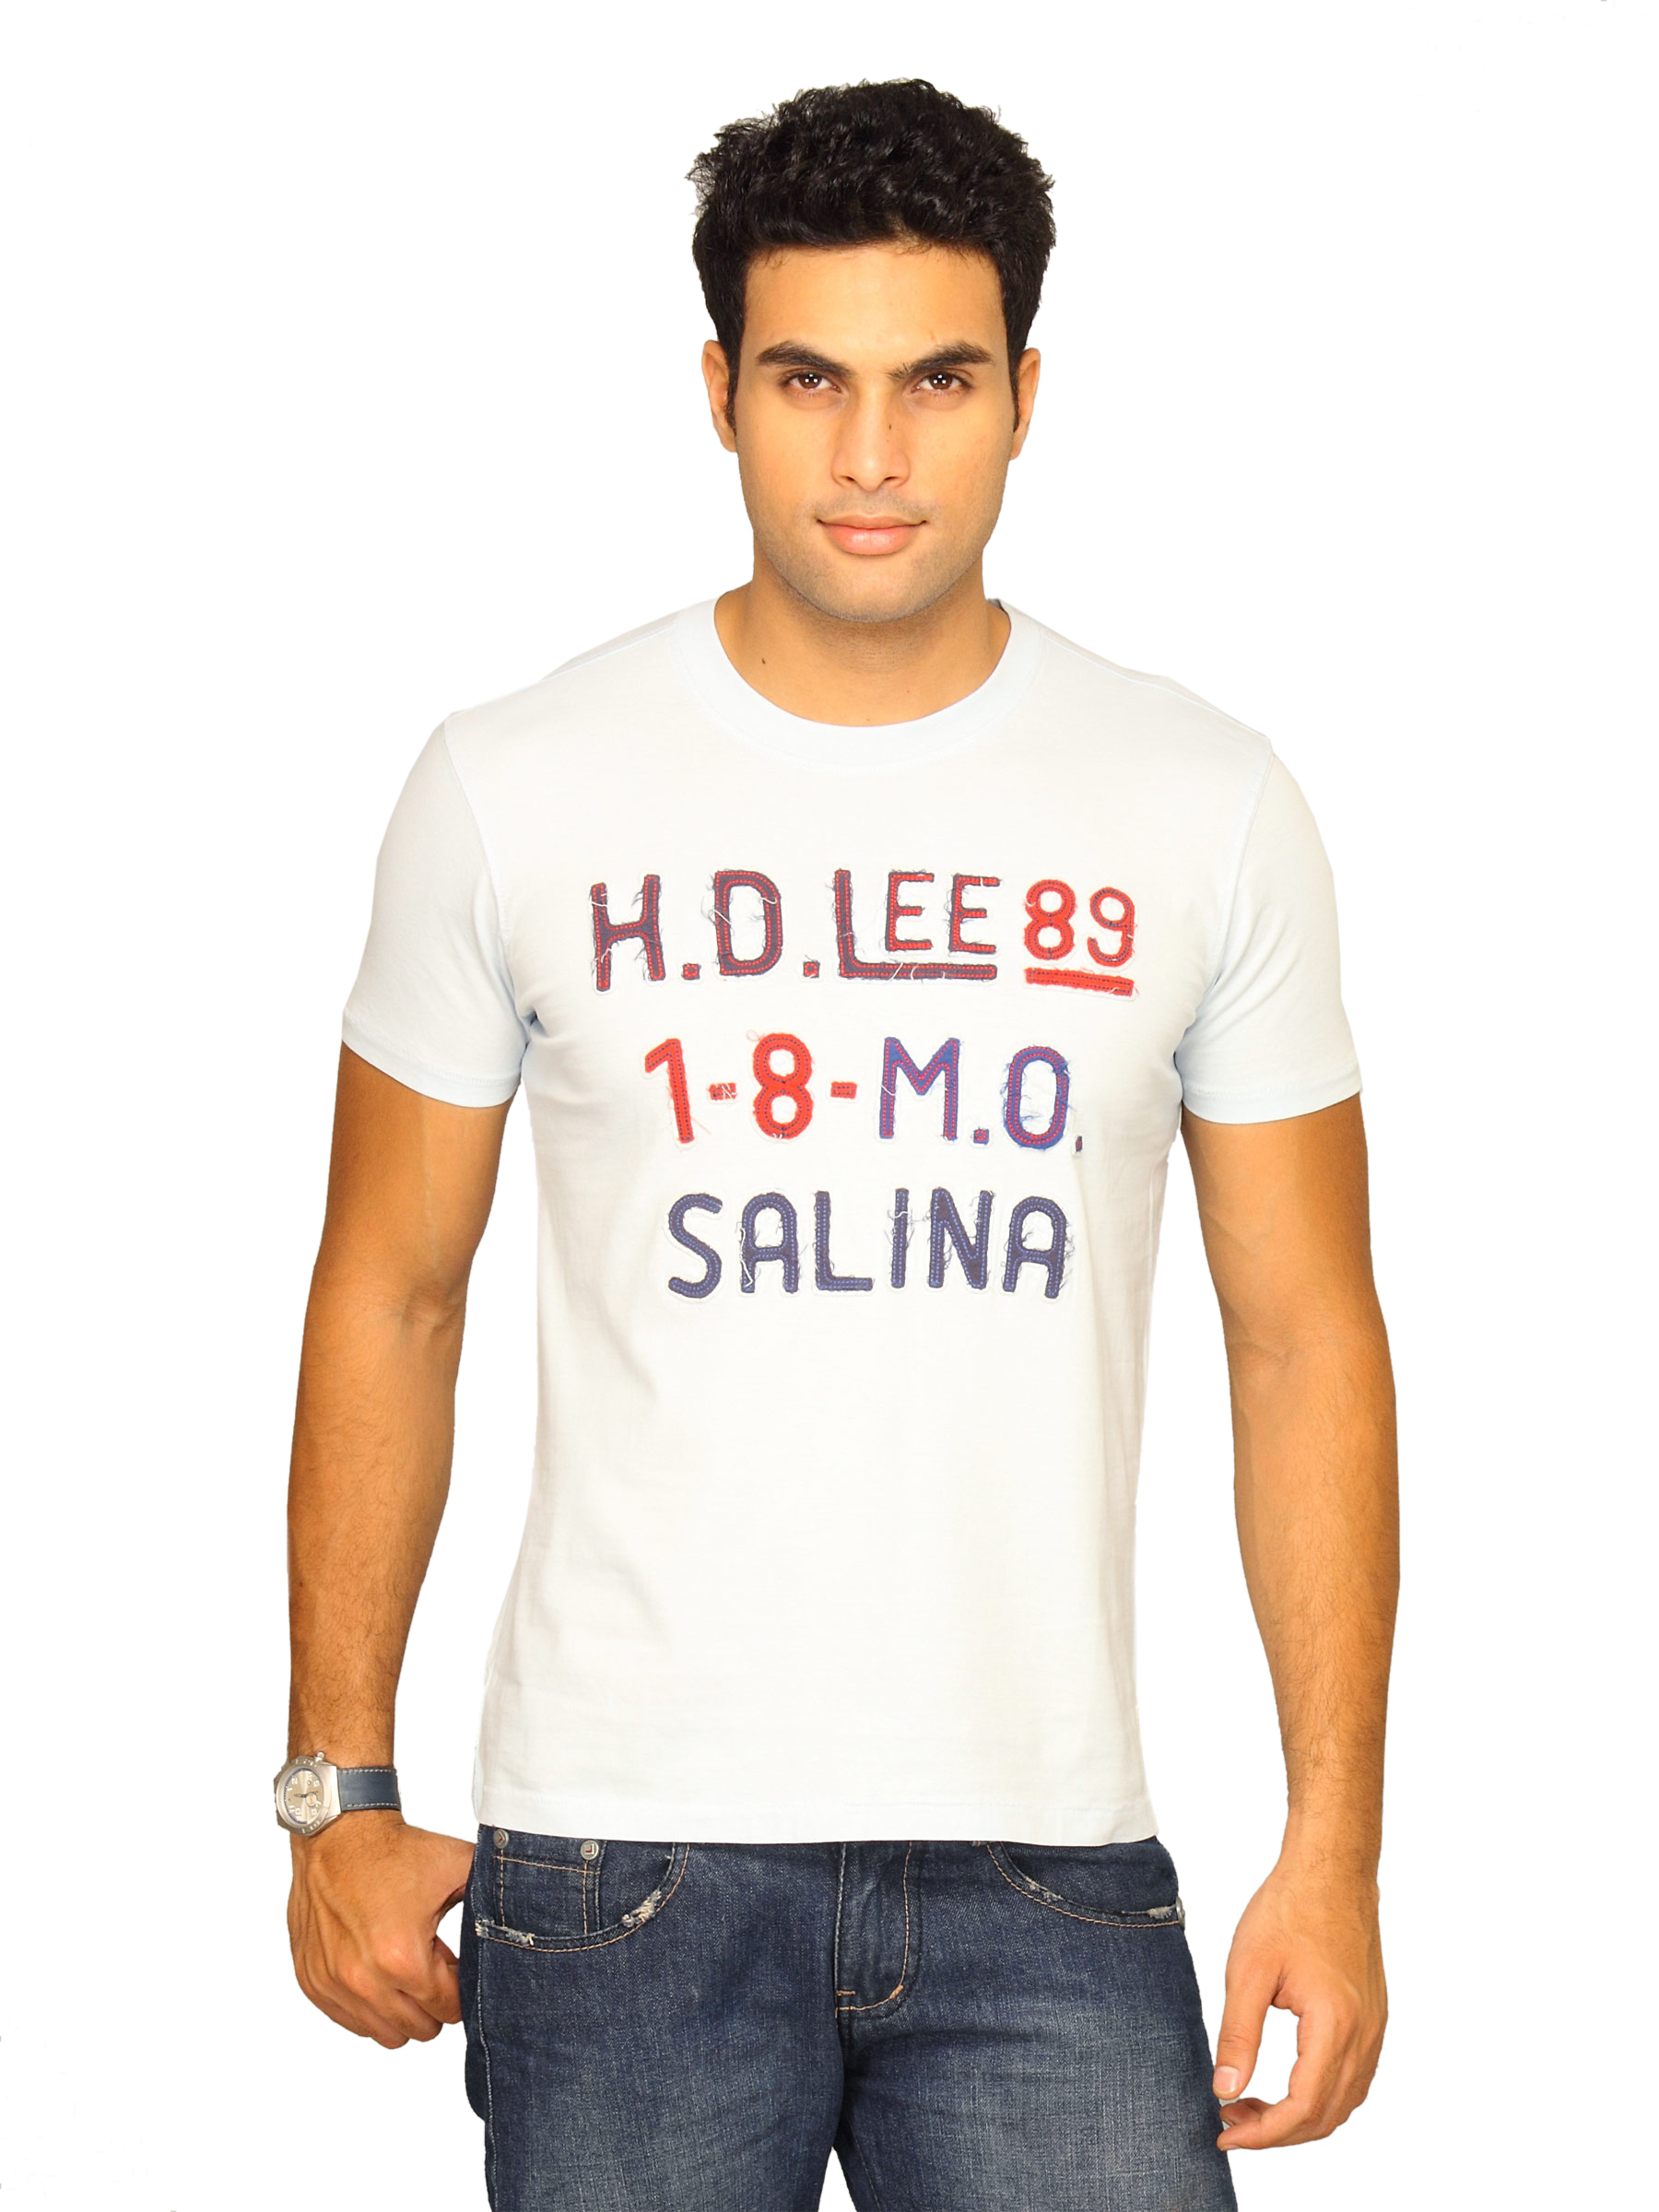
Lee Men's Salina Light Blue T-shirt
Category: Apparel / Topwear / Tshirts
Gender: Men
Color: Blue
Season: Summer 2011
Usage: Casual